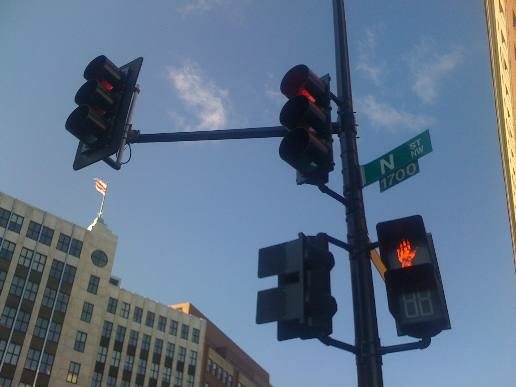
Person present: No